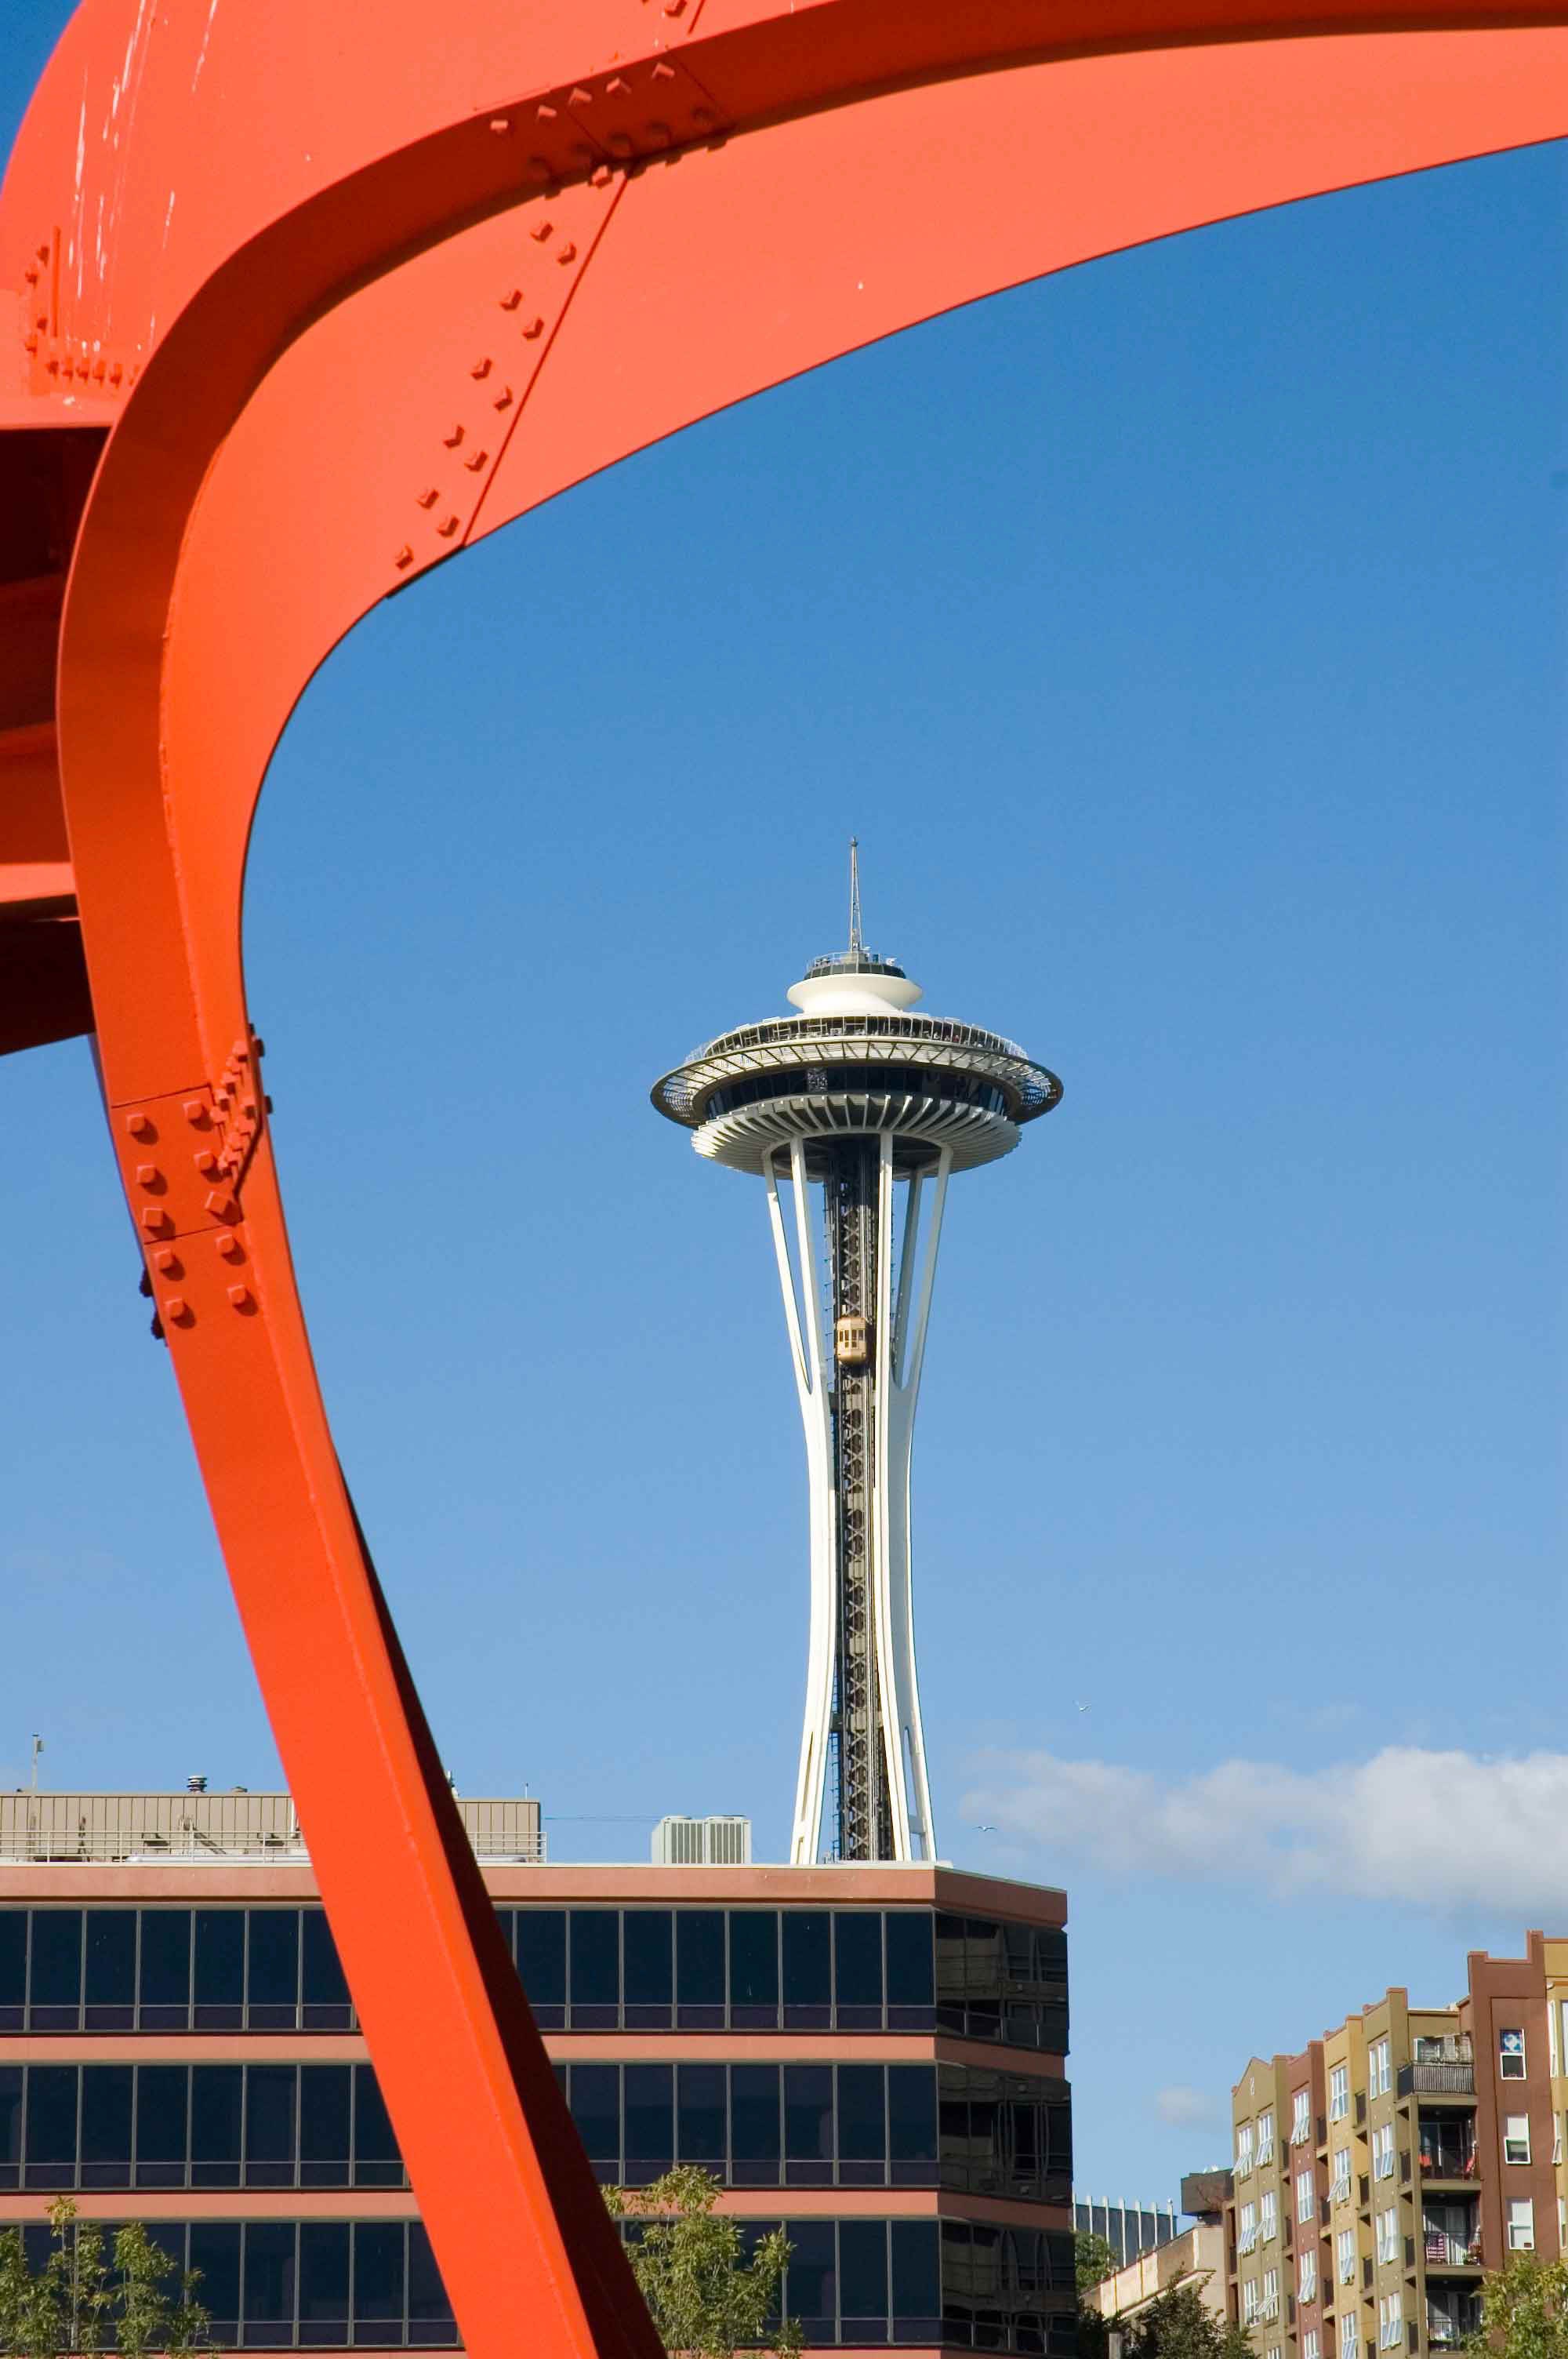
architecture, structure, skyscraper, downtown, arch, tower, eagle, landmark, stadium, space needle, seattle, control tower, olympic sculpture park, seattle art museum, red frame, red sculpture